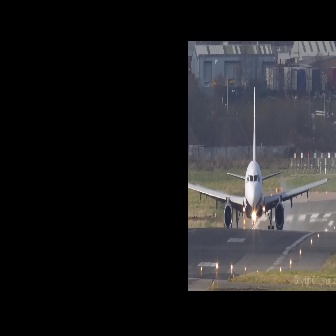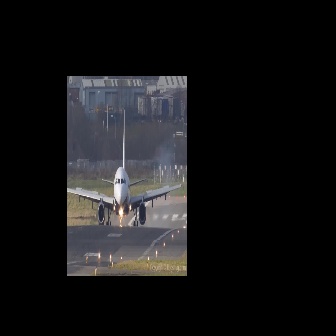
  Please identify the target specified by the bounding box [188,86,330,229] in the first image and locate it in the second image. Return the coordinates in [x_min,y_min,x_max,y_max] format.
Answer: [67,109,183,225]